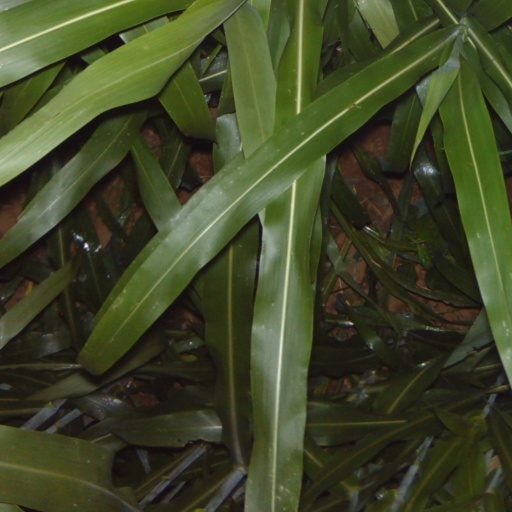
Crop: sorghum